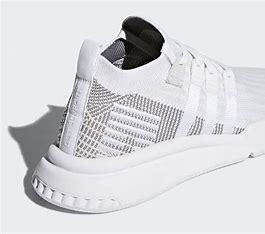
Brand: Adidas
Model: EQT Support Adv